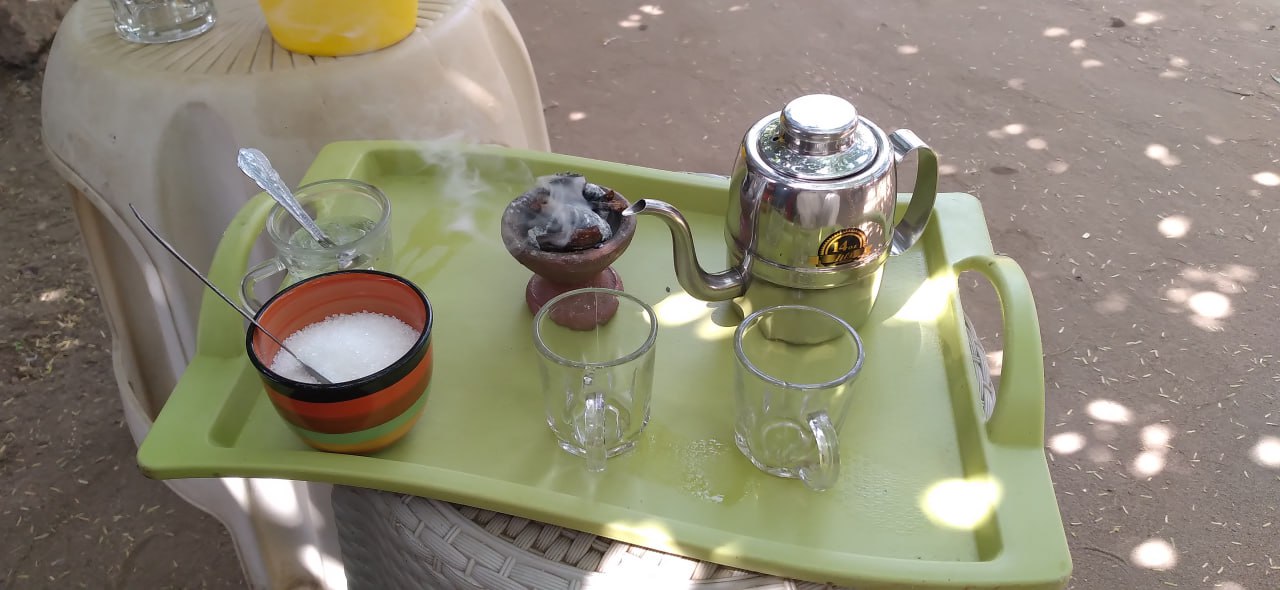
الوصف بالفصحى: مشهد للجبنة السودانية التقليدية مع أدوات الشاي والبخور في مقهى أو متجر شعبي
الوصف بالعامية السودانية: قعدة في ست شاي  والبخور طالع، كبيتين شاي
التصنيف: Local Culture & Objects
التصنيف الفرعي: Traditions